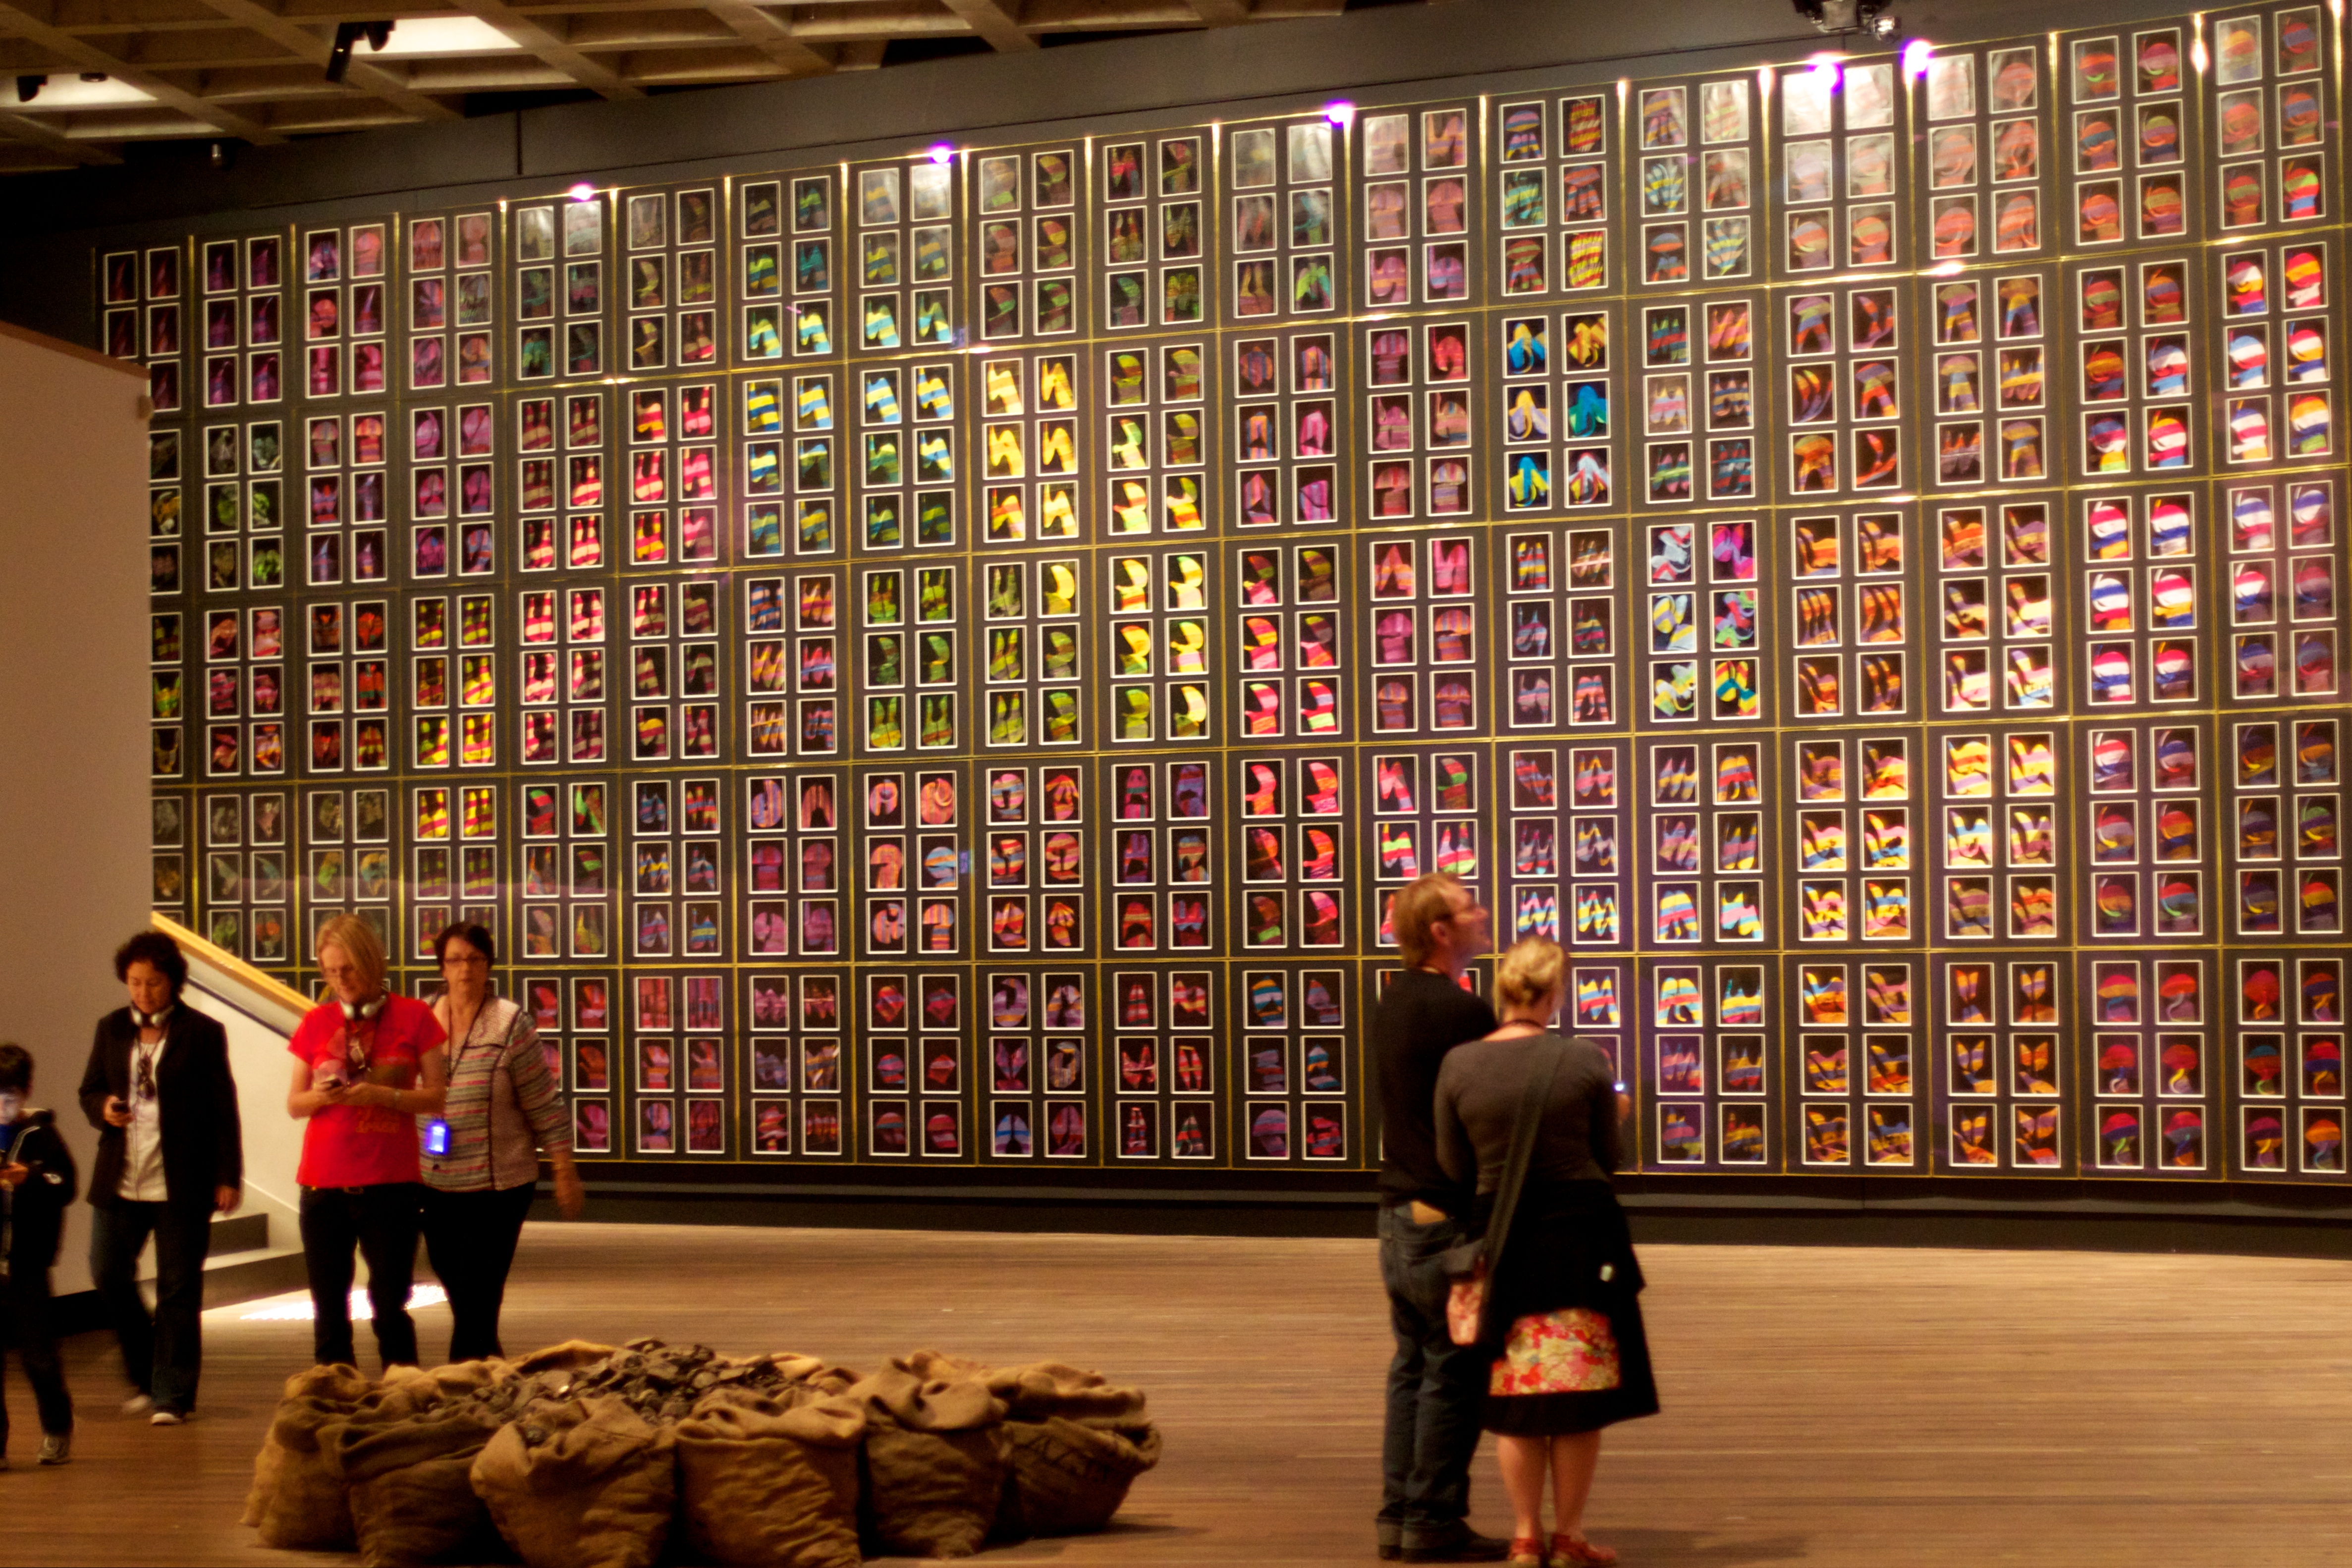
interior design, art, tourist attraction, auodyssey, retail